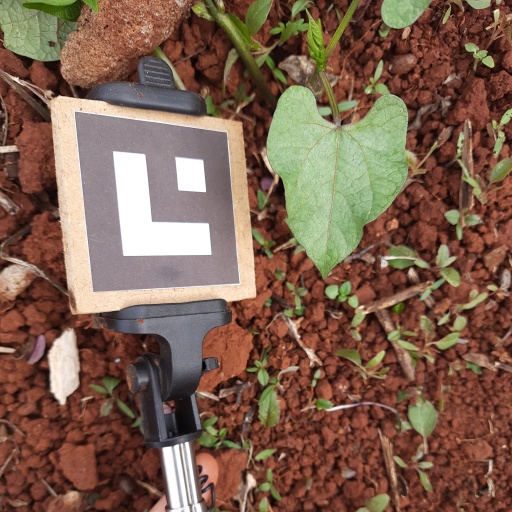
Observations: wavy surface, no eating holes, under cloudy sky